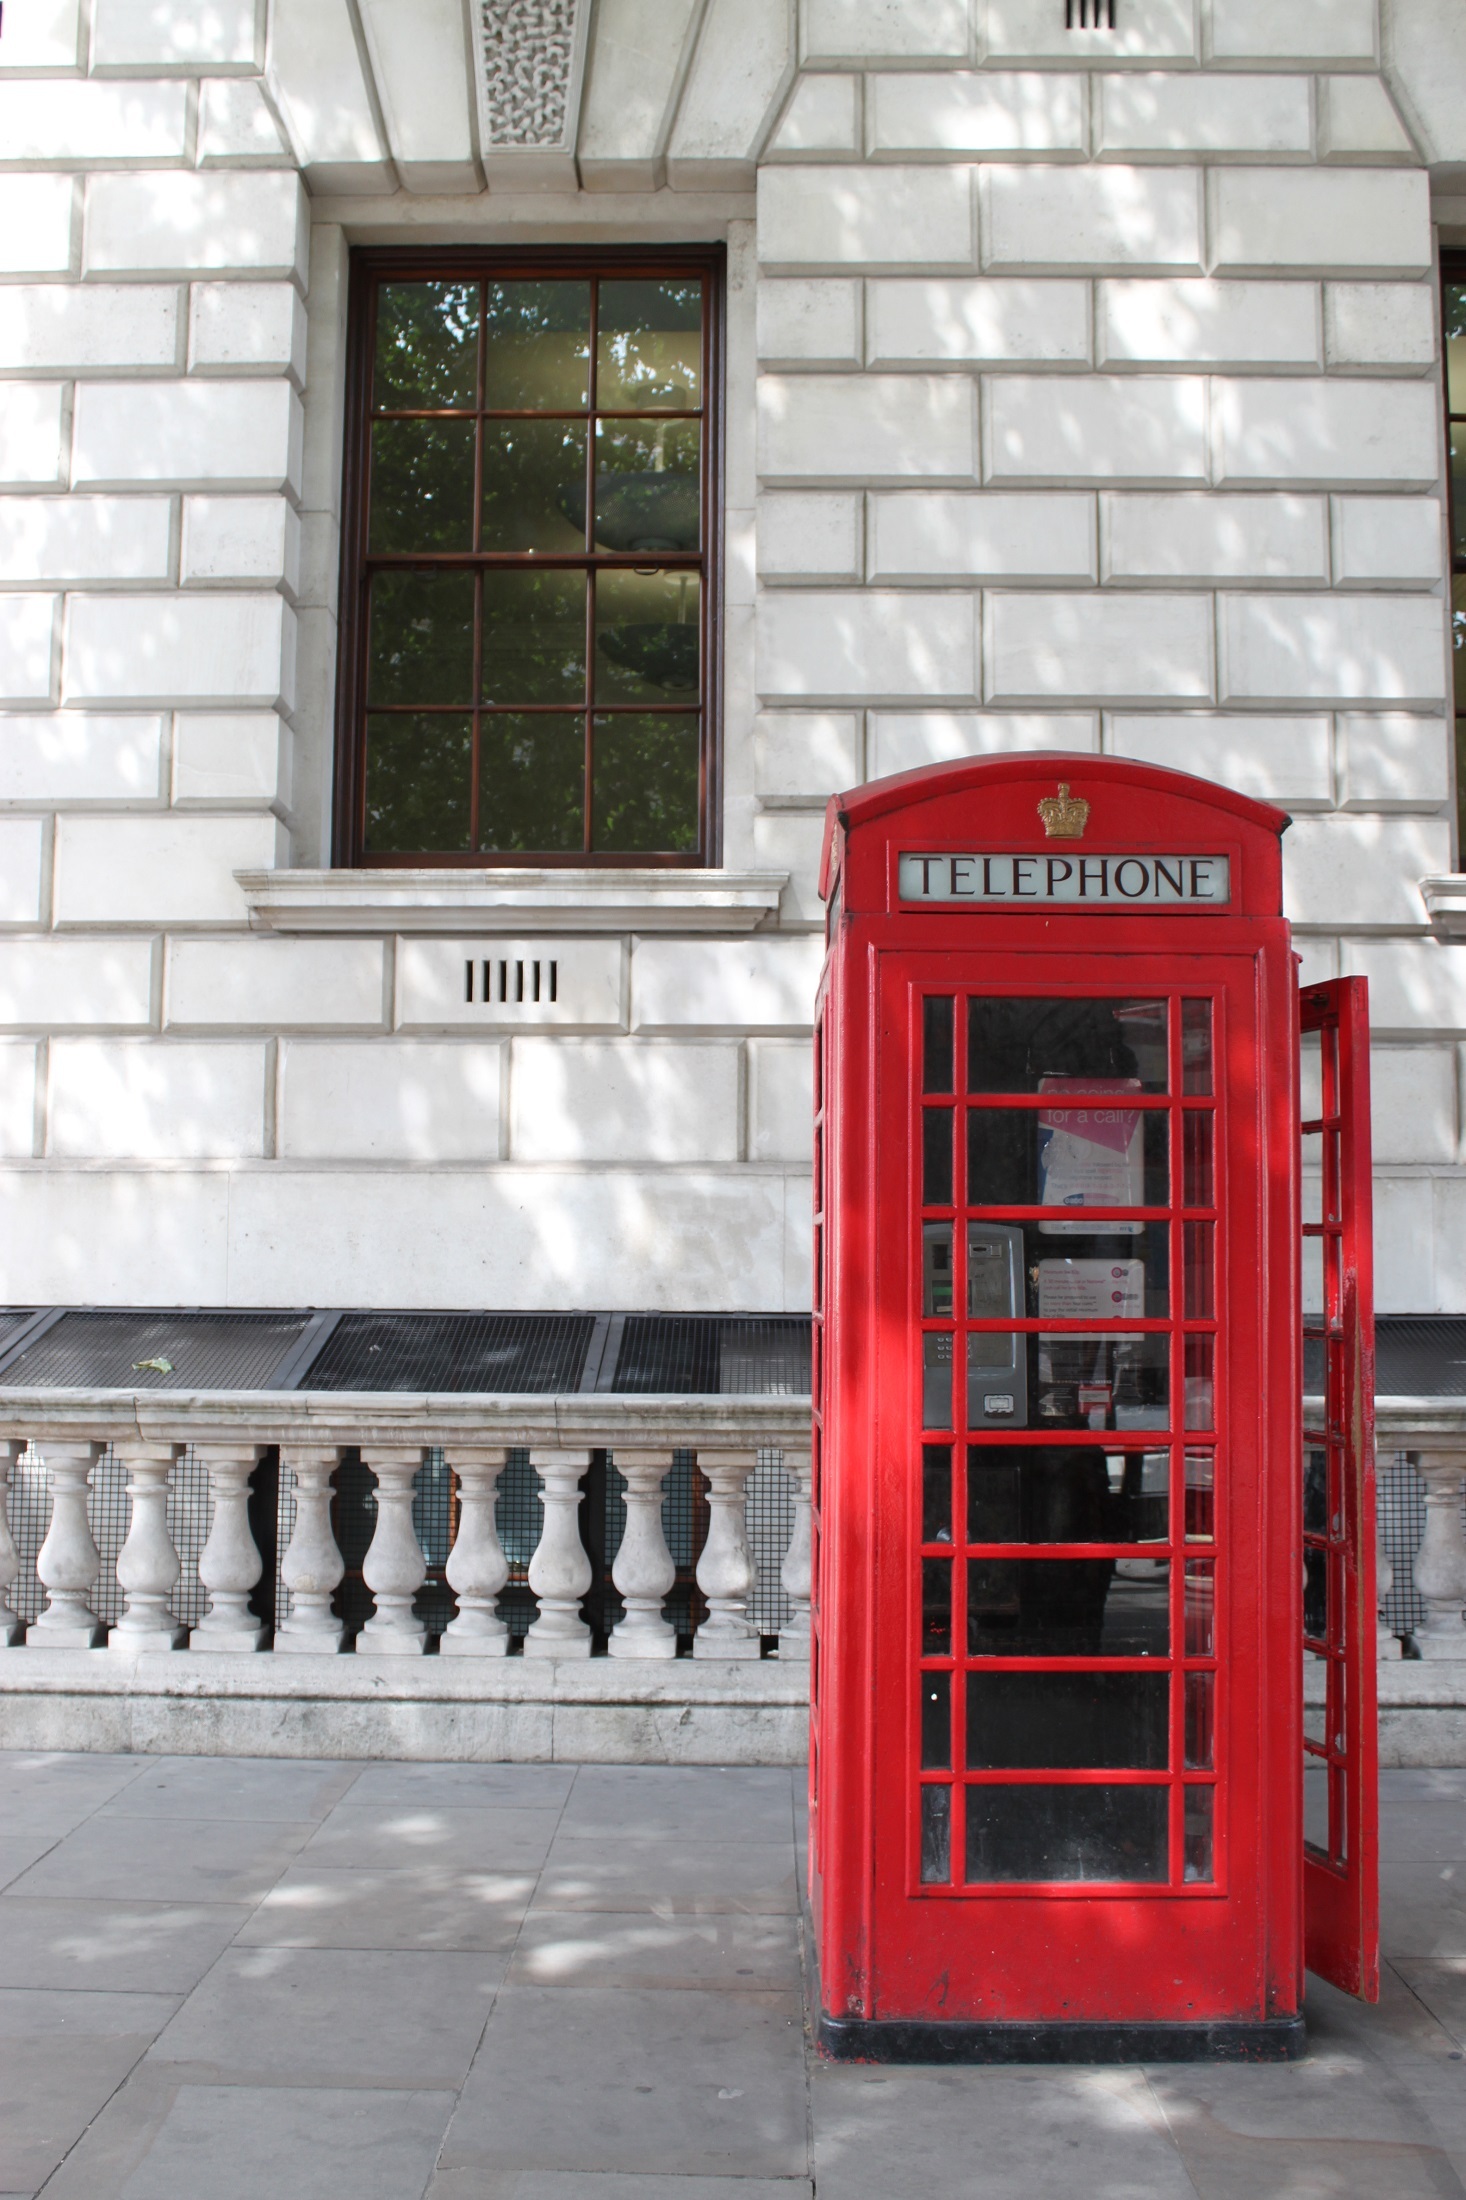
street, retro, sidewalk, window, building, red, symbol, telephone, facade, box, door, interior design, england, cheshire, london, british, icon, traditional, booth, urban area, telephone booth, window covering, outdoor structure